2009 Grand Prix de Futsal

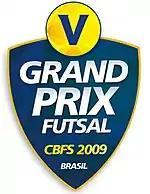

The 2009 Grand Prix de Futsal was the fifth edition of the international futsal competition of the same kind as the FIFA Futsal World Cup, but with invited nations and held annually in Brazil. It was first held in 2005.